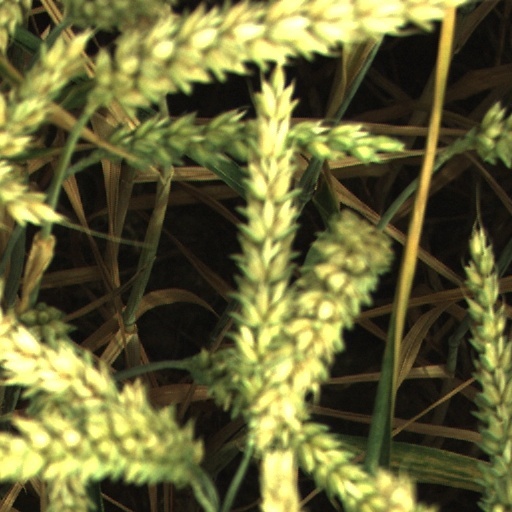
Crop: wheat